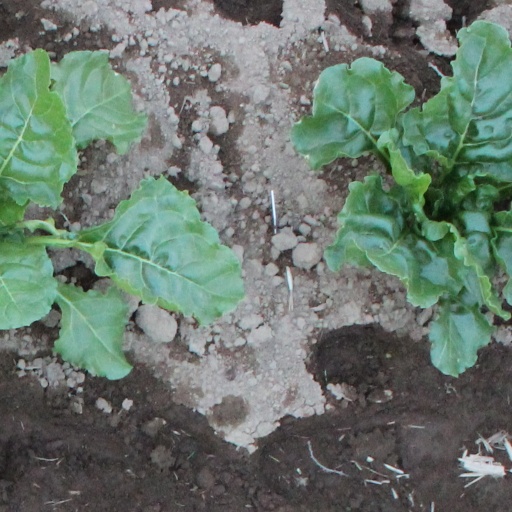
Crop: sugar beet